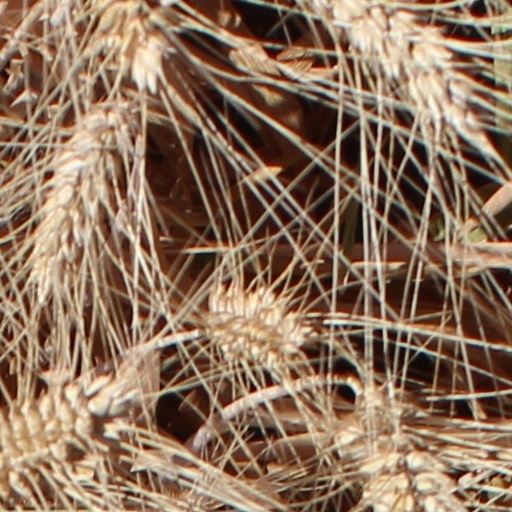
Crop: wheat